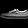
Label: Sneaker